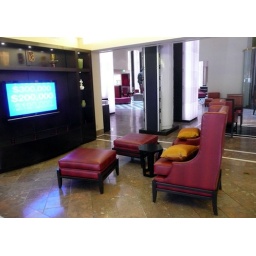
You can even plop down in front of a big screen television ...